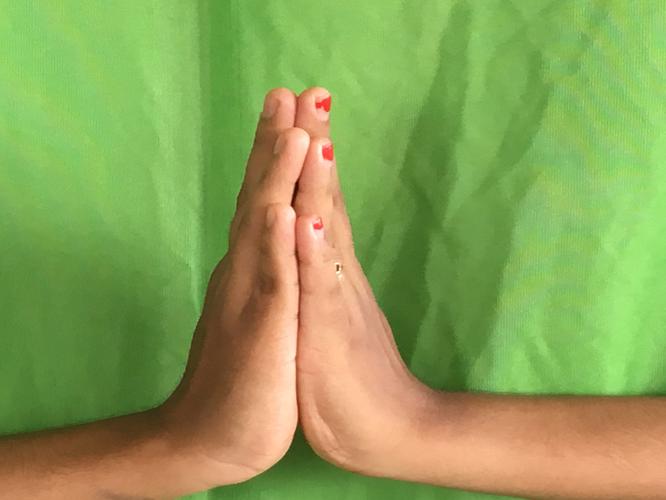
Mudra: Anjali
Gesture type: double_hand